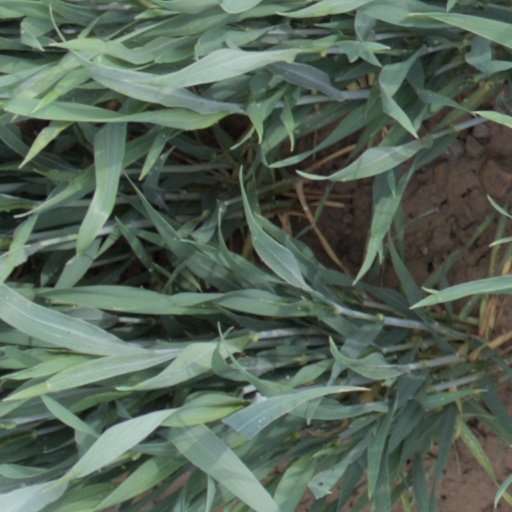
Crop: wheat